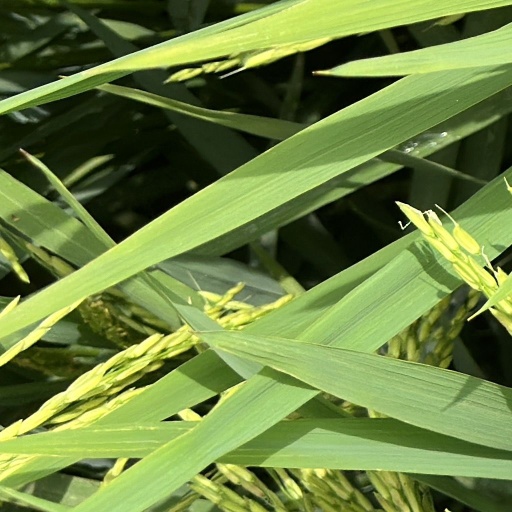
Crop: rice